Cowboy (1958 film)

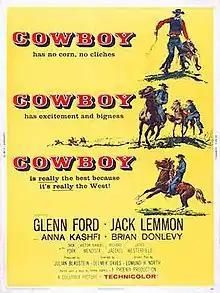
1958 Theatrical Poster

Cowboy is a 1958 American Western film directed by Delmer Daves and starring Glenn Ford, Jack Lemmon, Anna Kashfi and Brian Donlevy. This film is an adaptation of Frank Harris's 1930 semi-autobiographical novel "My Reminiscences as a Cowboy". Lemmon's character is based on Harris. The opening animated title sequence was created by Saul Bass. The screenwriters were Edmund H. North and Dalton Trumbo - the latter received no screen credit at the time because he had been blacklisted as one of the Hollywood Ten.